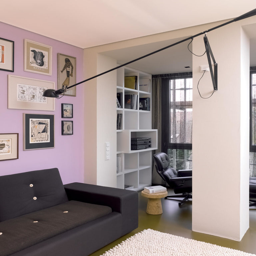
the purple wall is adorned with numerous art pieces , lending a cluttered contrast with the surrounding home 's clean lines and minimalist decor .